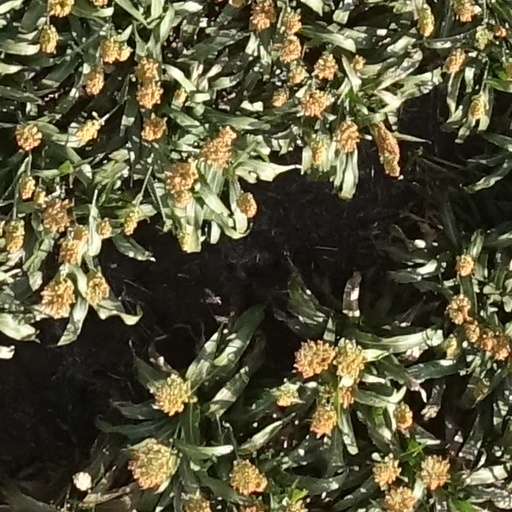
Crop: sorghum